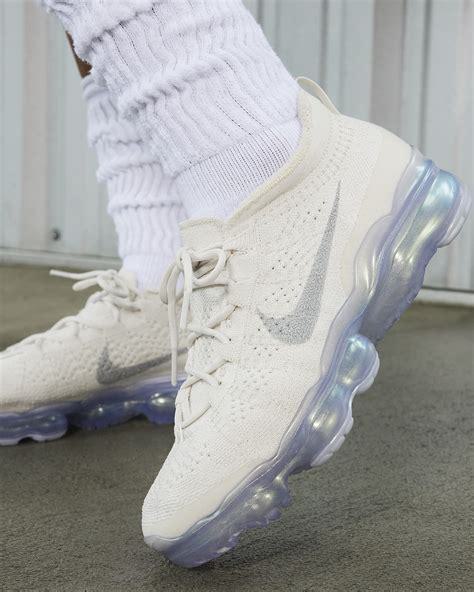
Brand: Nike
Model: Air Vapormax 2023 Flyknit